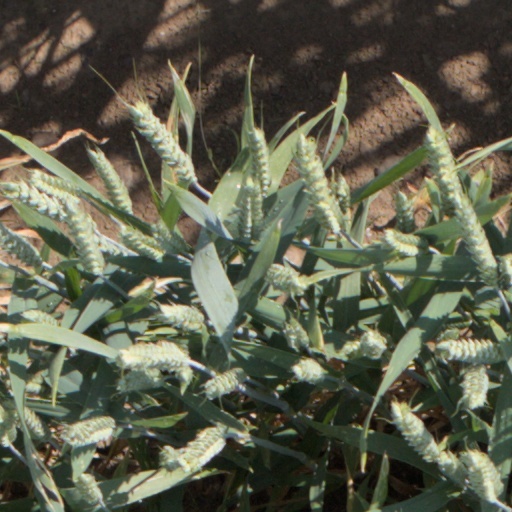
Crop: wheat